Painted wood turtle

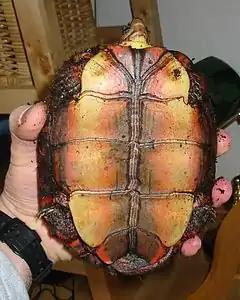
Plastron of a painted wood turtle

Painted wood turtles can grow to a maximum length of 20cm. It has a dome-shaped carapace and the plastron has a continuous ventral line. It has red stripes on its body and it has webbed feet.